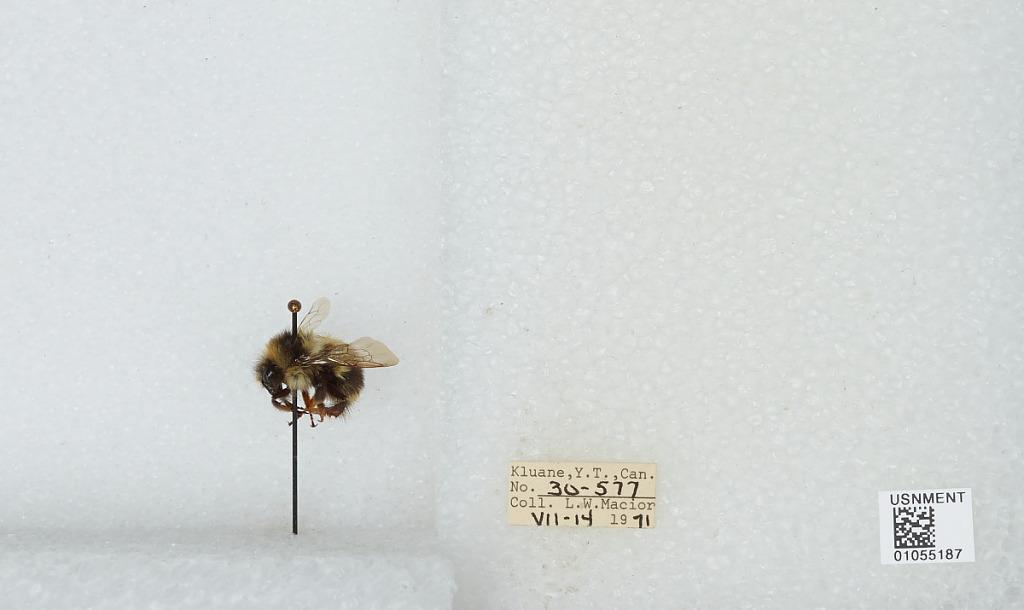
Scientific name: Bombus bifarius nearcticus
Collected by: L. Macior
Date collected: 1971-7-14
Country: Canada
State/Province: Yukon Territory
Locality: Kluane
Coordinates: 60.75, -139.5